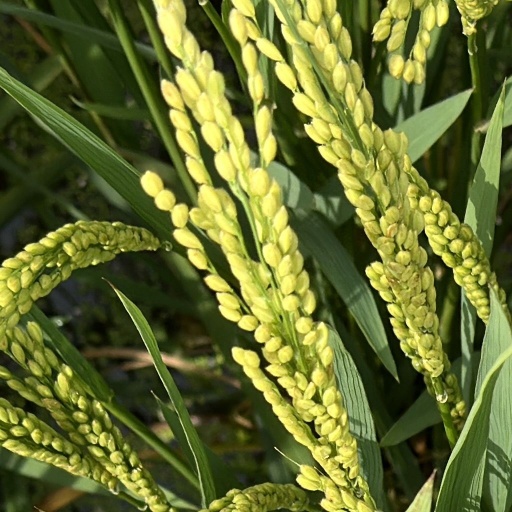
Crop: rice